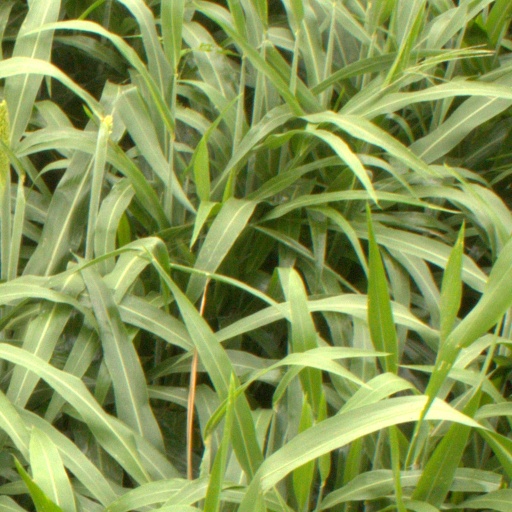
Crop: sorghum